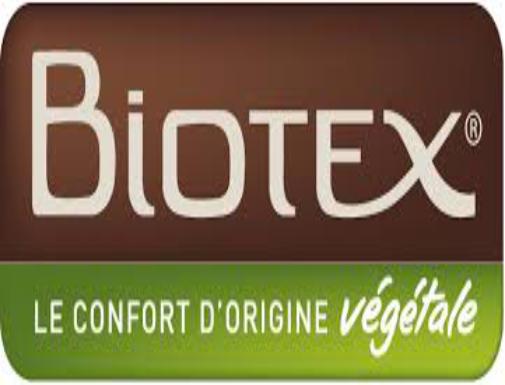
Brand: Biotex
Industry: Necessities